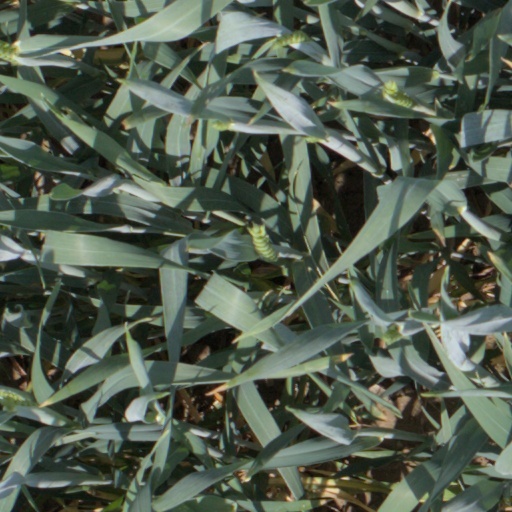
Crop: wheat